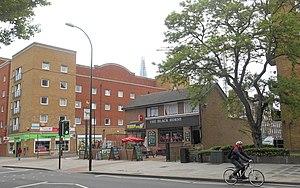
Le Black Horse Student Bar (Angle de Great Dover Street et Black Horse Court, Londres-Southwark)